Parallel Lives

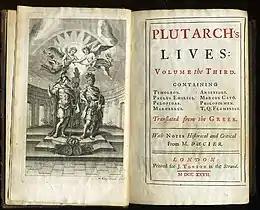
Third Volume of a 1727 edition of "Plutarch's Lives", printed by Jacob Tonson

The "Lives" were circulated enough throughout Rome after their original production that they survived the Dark Ages. However, many of the "Lives" which appear in a list of his writings have not been found. Among these are his biography of Hercules and his comparison of Epaminondas of Greece and Scipio Africanus of Rome.